Mary MacLaren

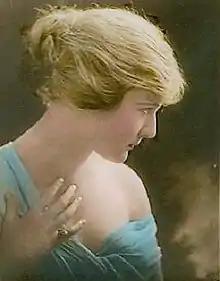
MacLaren, 1916

Mary MacLaren (born Mary Ida MacDonald, also credited Mary McLaren; January 19, 1900 – November 9, 1985) was an American film actress in both the silent and sound eras. She was the younger sister of actresses Miriam and Katherine MacDonald and appeared in more than 170 films between 1916 and 1949.